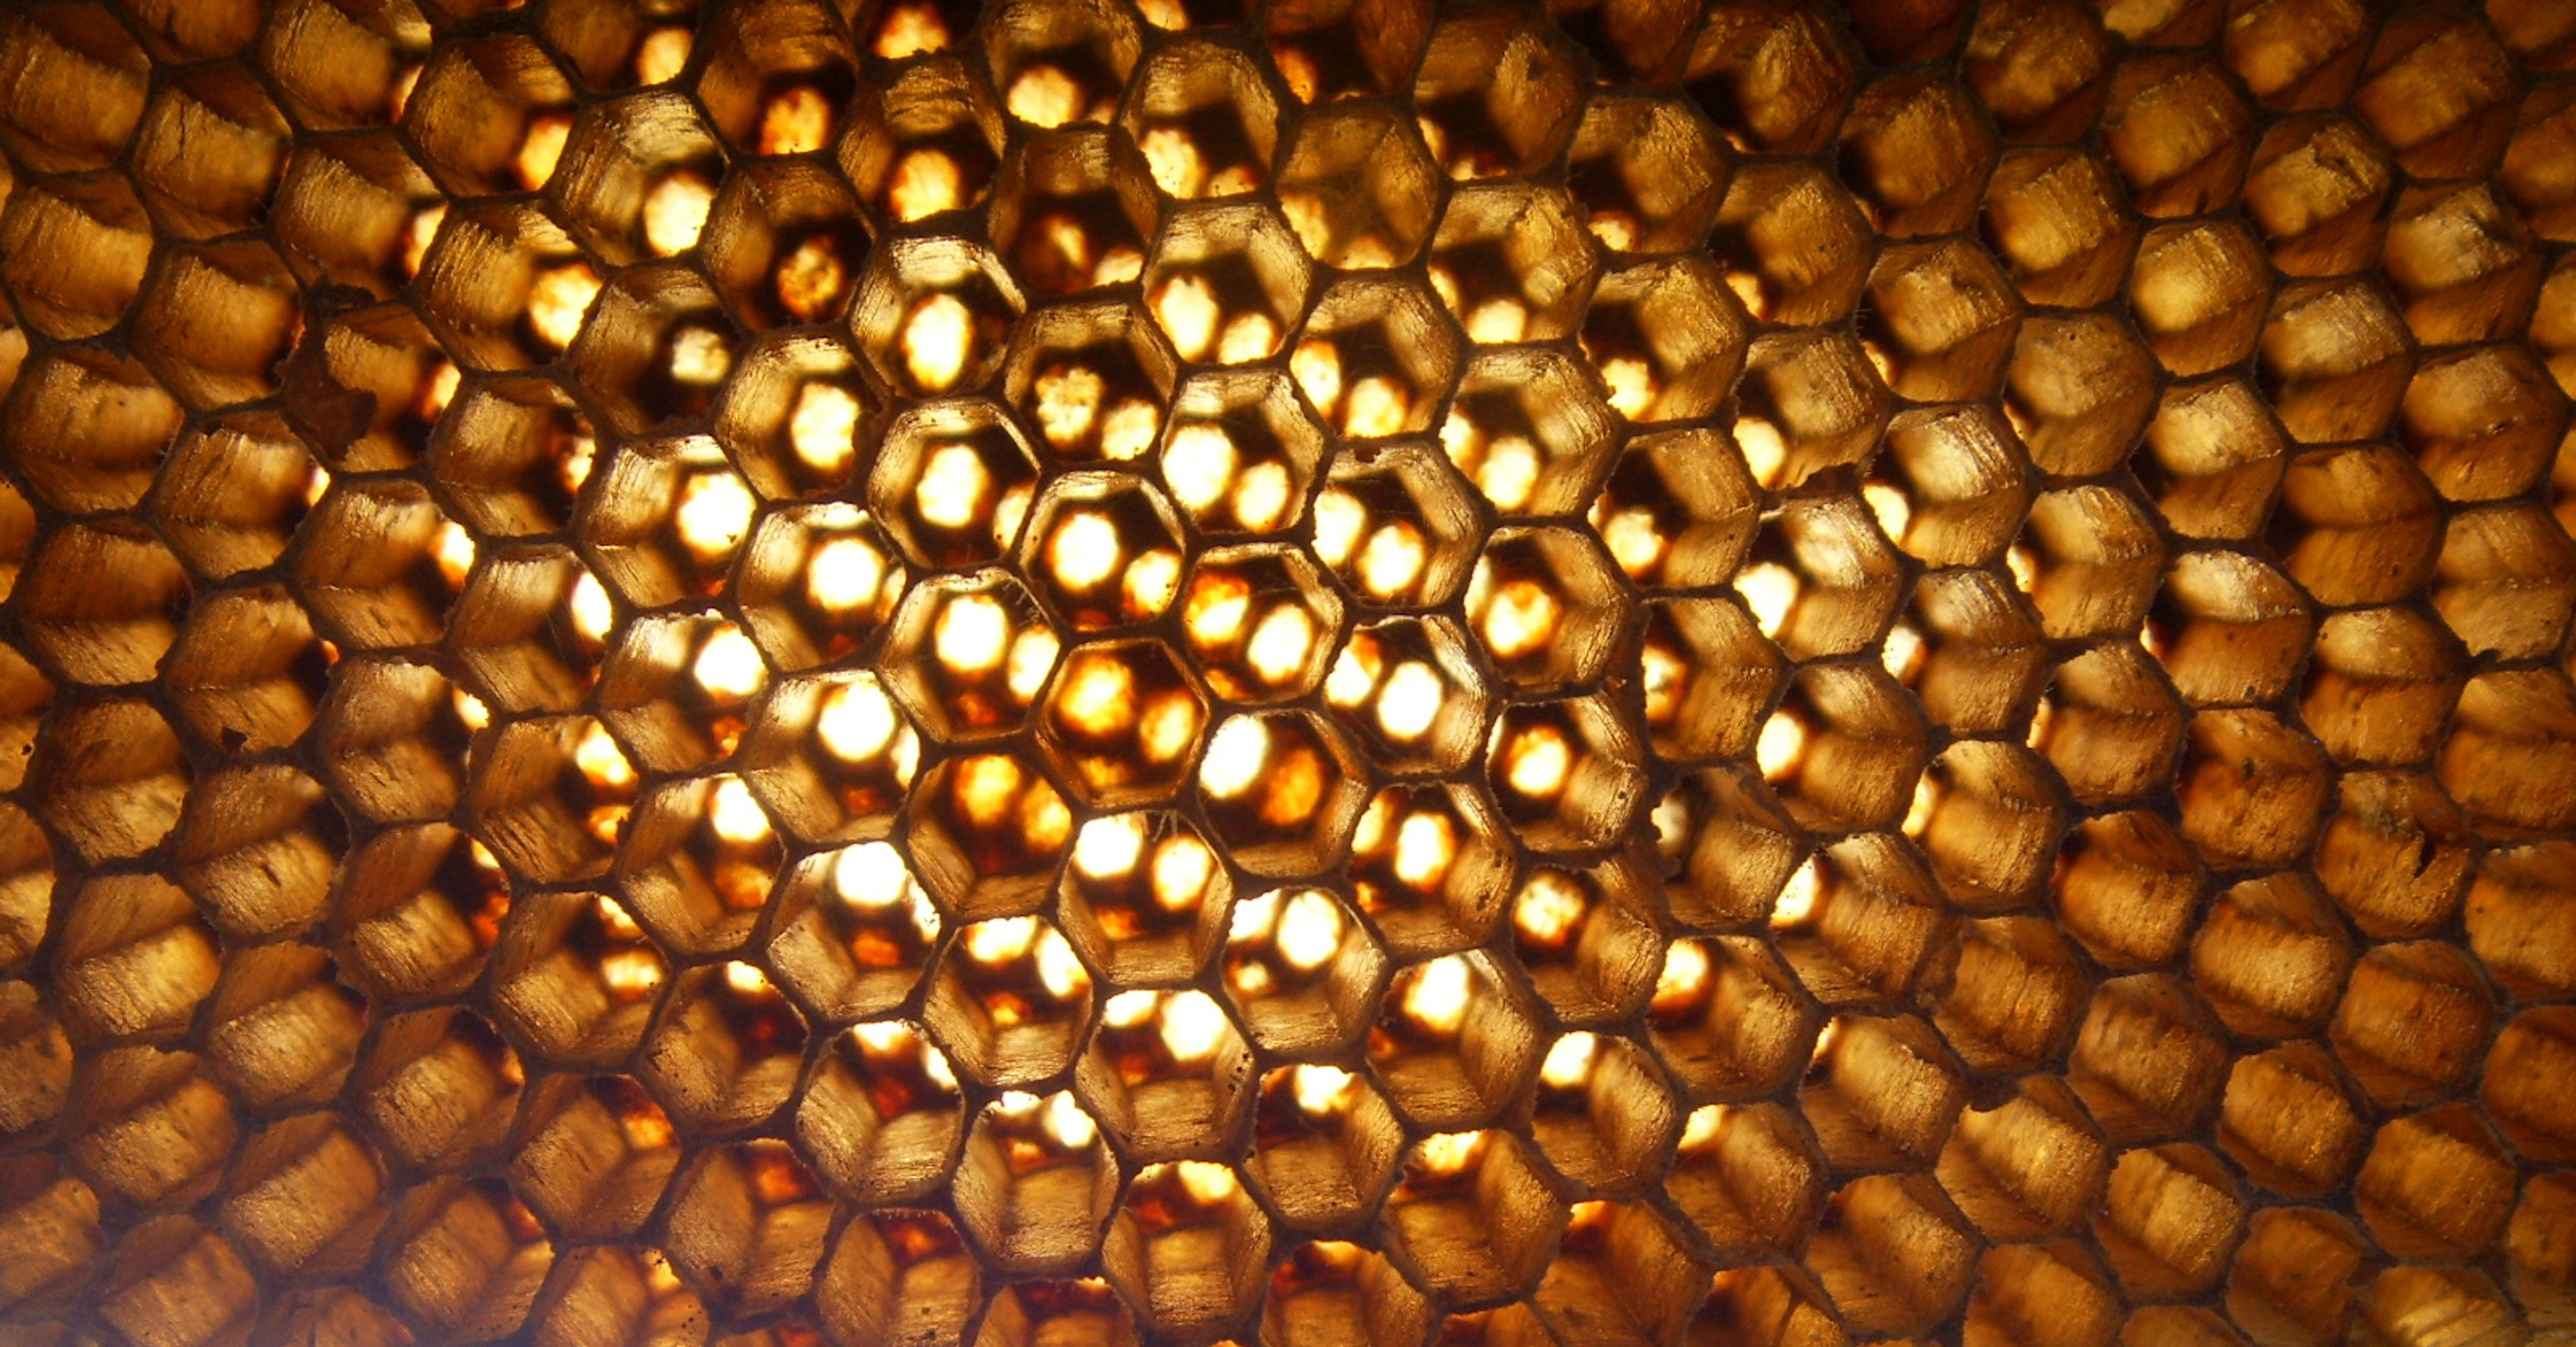
light, sunlight, texture, flower, symmetrical, pattern, pollen, produce, insect, africa, yellow, lighting, circle, close up, hive, gold, design, beautiful, honeycomb, intricate, apis, macro photography, honeycombed, florea, industrious